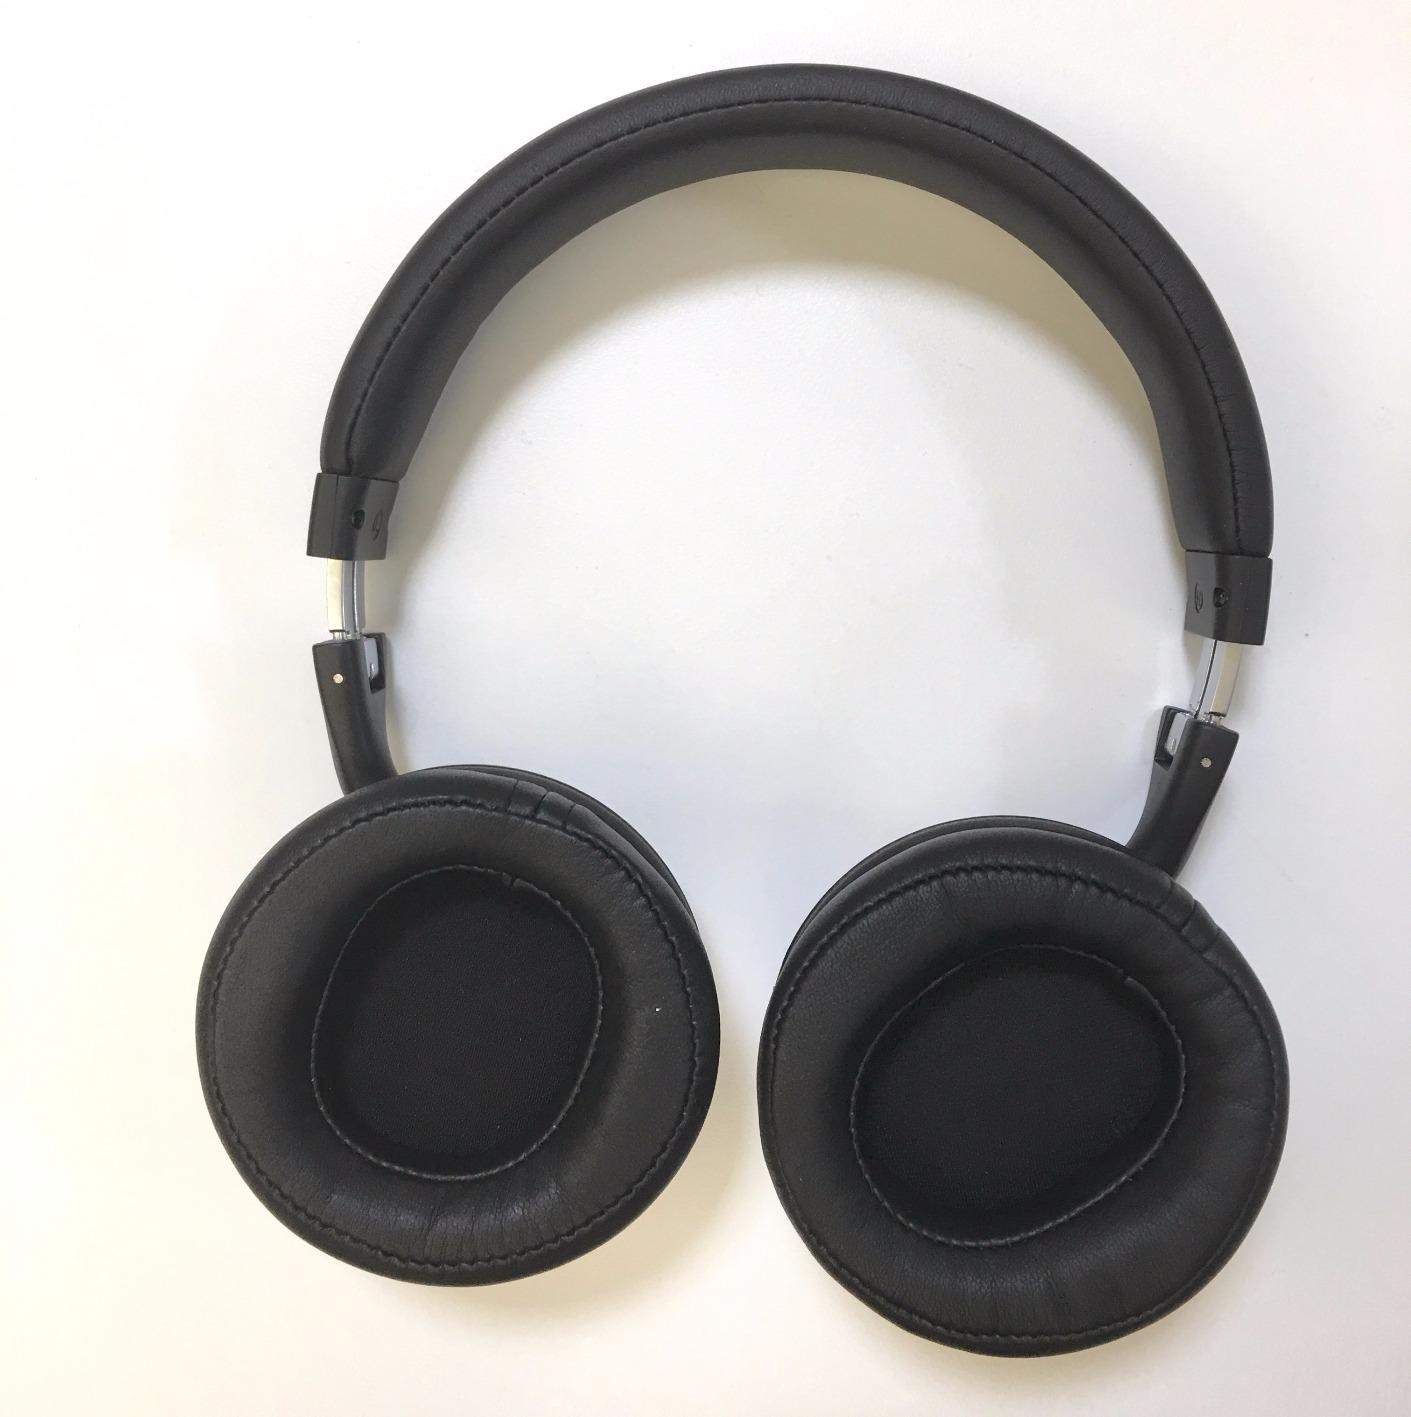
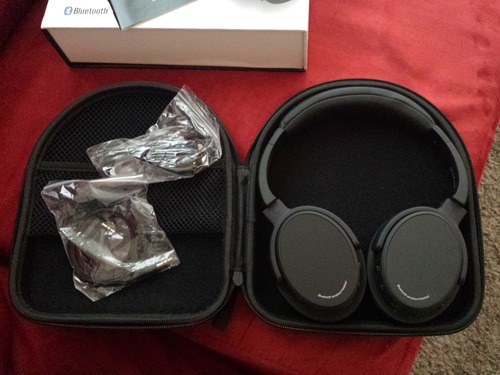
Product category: headphones
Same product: no